Anoplotherium

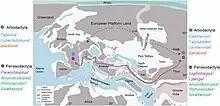
Palaeogeography of Europe and Asia during the Middle Eocene with possible artiodactyl and perissodactyl dispersal routes.

For much of the Eocene, a hothouse climate with humid, tropical environments with consistently high precipitations prevailed. Modern mammalian orders including the Perissodactyla, Artiodactyla, and Primates (or the suborder Euprimates) appeared already by the Early Eocene, diversifying rapidly and developing dentitions specialized for folivory. The omnivorous forms mostly either switched to folivorous diets or went extinct by the Middle Eocene (47–37 million years ago) along with the archaic "condylarths". By the Late Eocene (approx. 37–33 mya), most of the ungulate form dentitions shifted from bunodont (or rounded) cusps to cutting ridges (i.e. lophs) for folivorous diets.